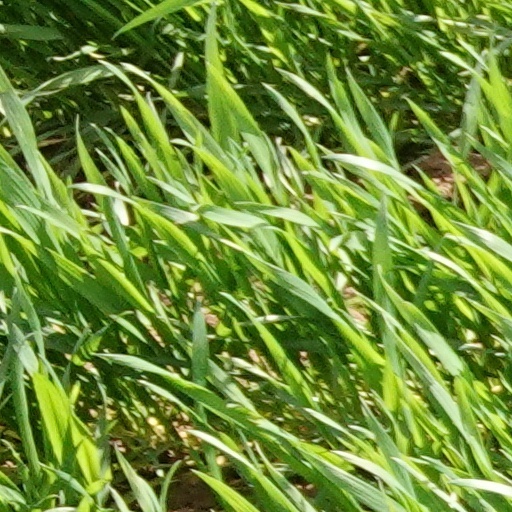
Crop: wheat